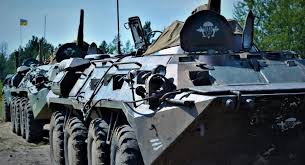
Label: BTR